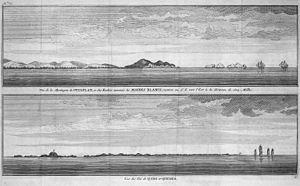
Le voyage du Commodore Anson est une circumnavigation autour du monde durant le XVIIIᵉ siècle. En 1740, pendant la guerre de l'oreille de Jenkins qui opposa la Grande-Bretagne et l’Espagne de 1739 à 1748, le Commodore George Anson reçut du roi Georges II le commandement d’une escadre, avec la mission d’aller harceler les colonies espagnoles de l’océan Pacifique, et si possible de capturer le galion de Manille. Anson passa dans le Pacifique par le cap Horn, remonta le long des côtes de l’Amérique du Sud, puis traversa le Pacifique jusqu’à Macao. Il captura le galion de Manille près des côtes des Philippines, et revint en Grande-Bretagne par le cap de Bonne-Espérance.